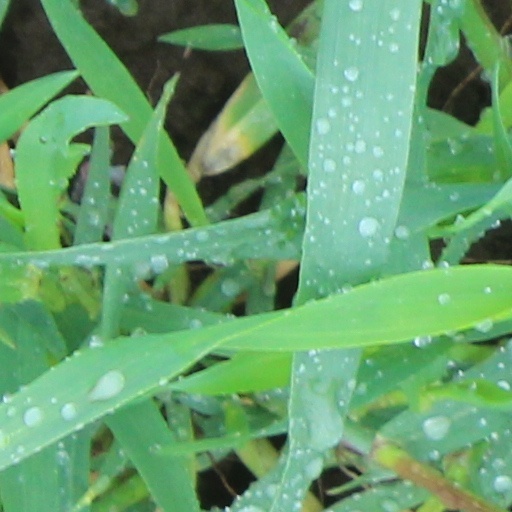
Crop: wheat